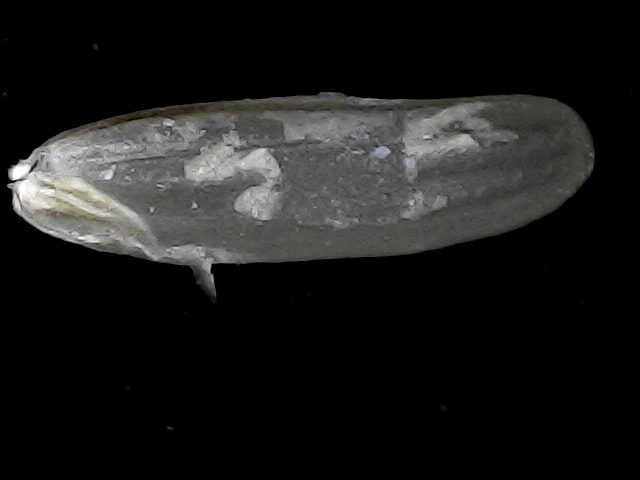
Rice variety: BD70